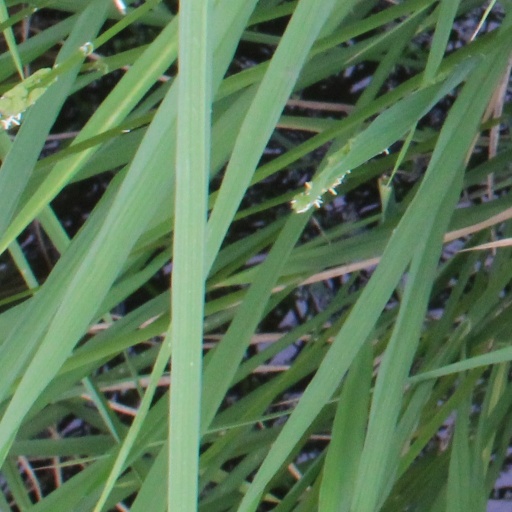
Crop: rice